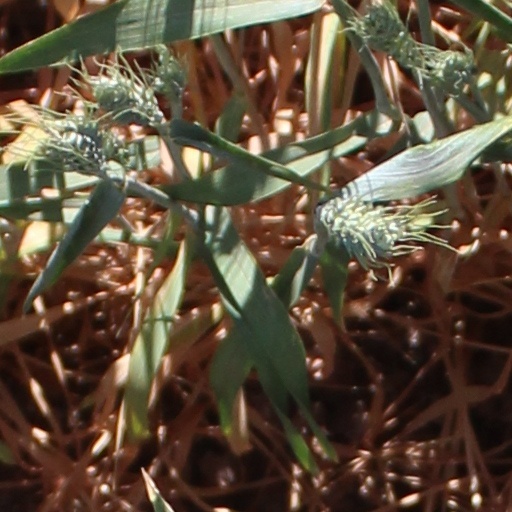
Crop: wheat